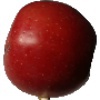
Label: braeburn_apple